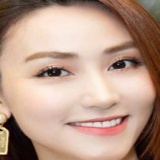
diễn viên Ngân Khánh